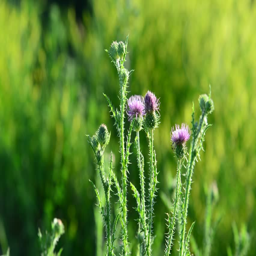
thistle flower in the meadow at summer